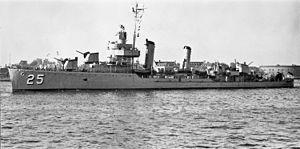
L'USS Fitch est un destroyer de classe Gleaves en service dans la Marine des États-Unis pendant la Seconde Guerre mondiale. Il fut le seul navire nommé en l'honneur du commander LeRoy Fitch, un officier de la guerre de Sécession.